Hutt (Star Wars)

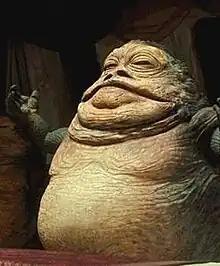
Jabba the Hutt in "" (1999)

The Hutts are an alien species in the "Star Wars" franchise. They are rotund, voracious and grotesque-looking slug-like creatures with a predisposition to being leaders in organized crime. The most famous Hutt and the first to be depicted was Jabba the Hutt in the films "Return of the Jedi", the Special Edition release of "A New Hope" (in a formerly-deleted scene modified and re-inserted into the film), and . Jabba and numerous other Hutts appear in various works of the "Star Wars" expanded universe, which greatly elaborates on their history, culture and role in galactic society.